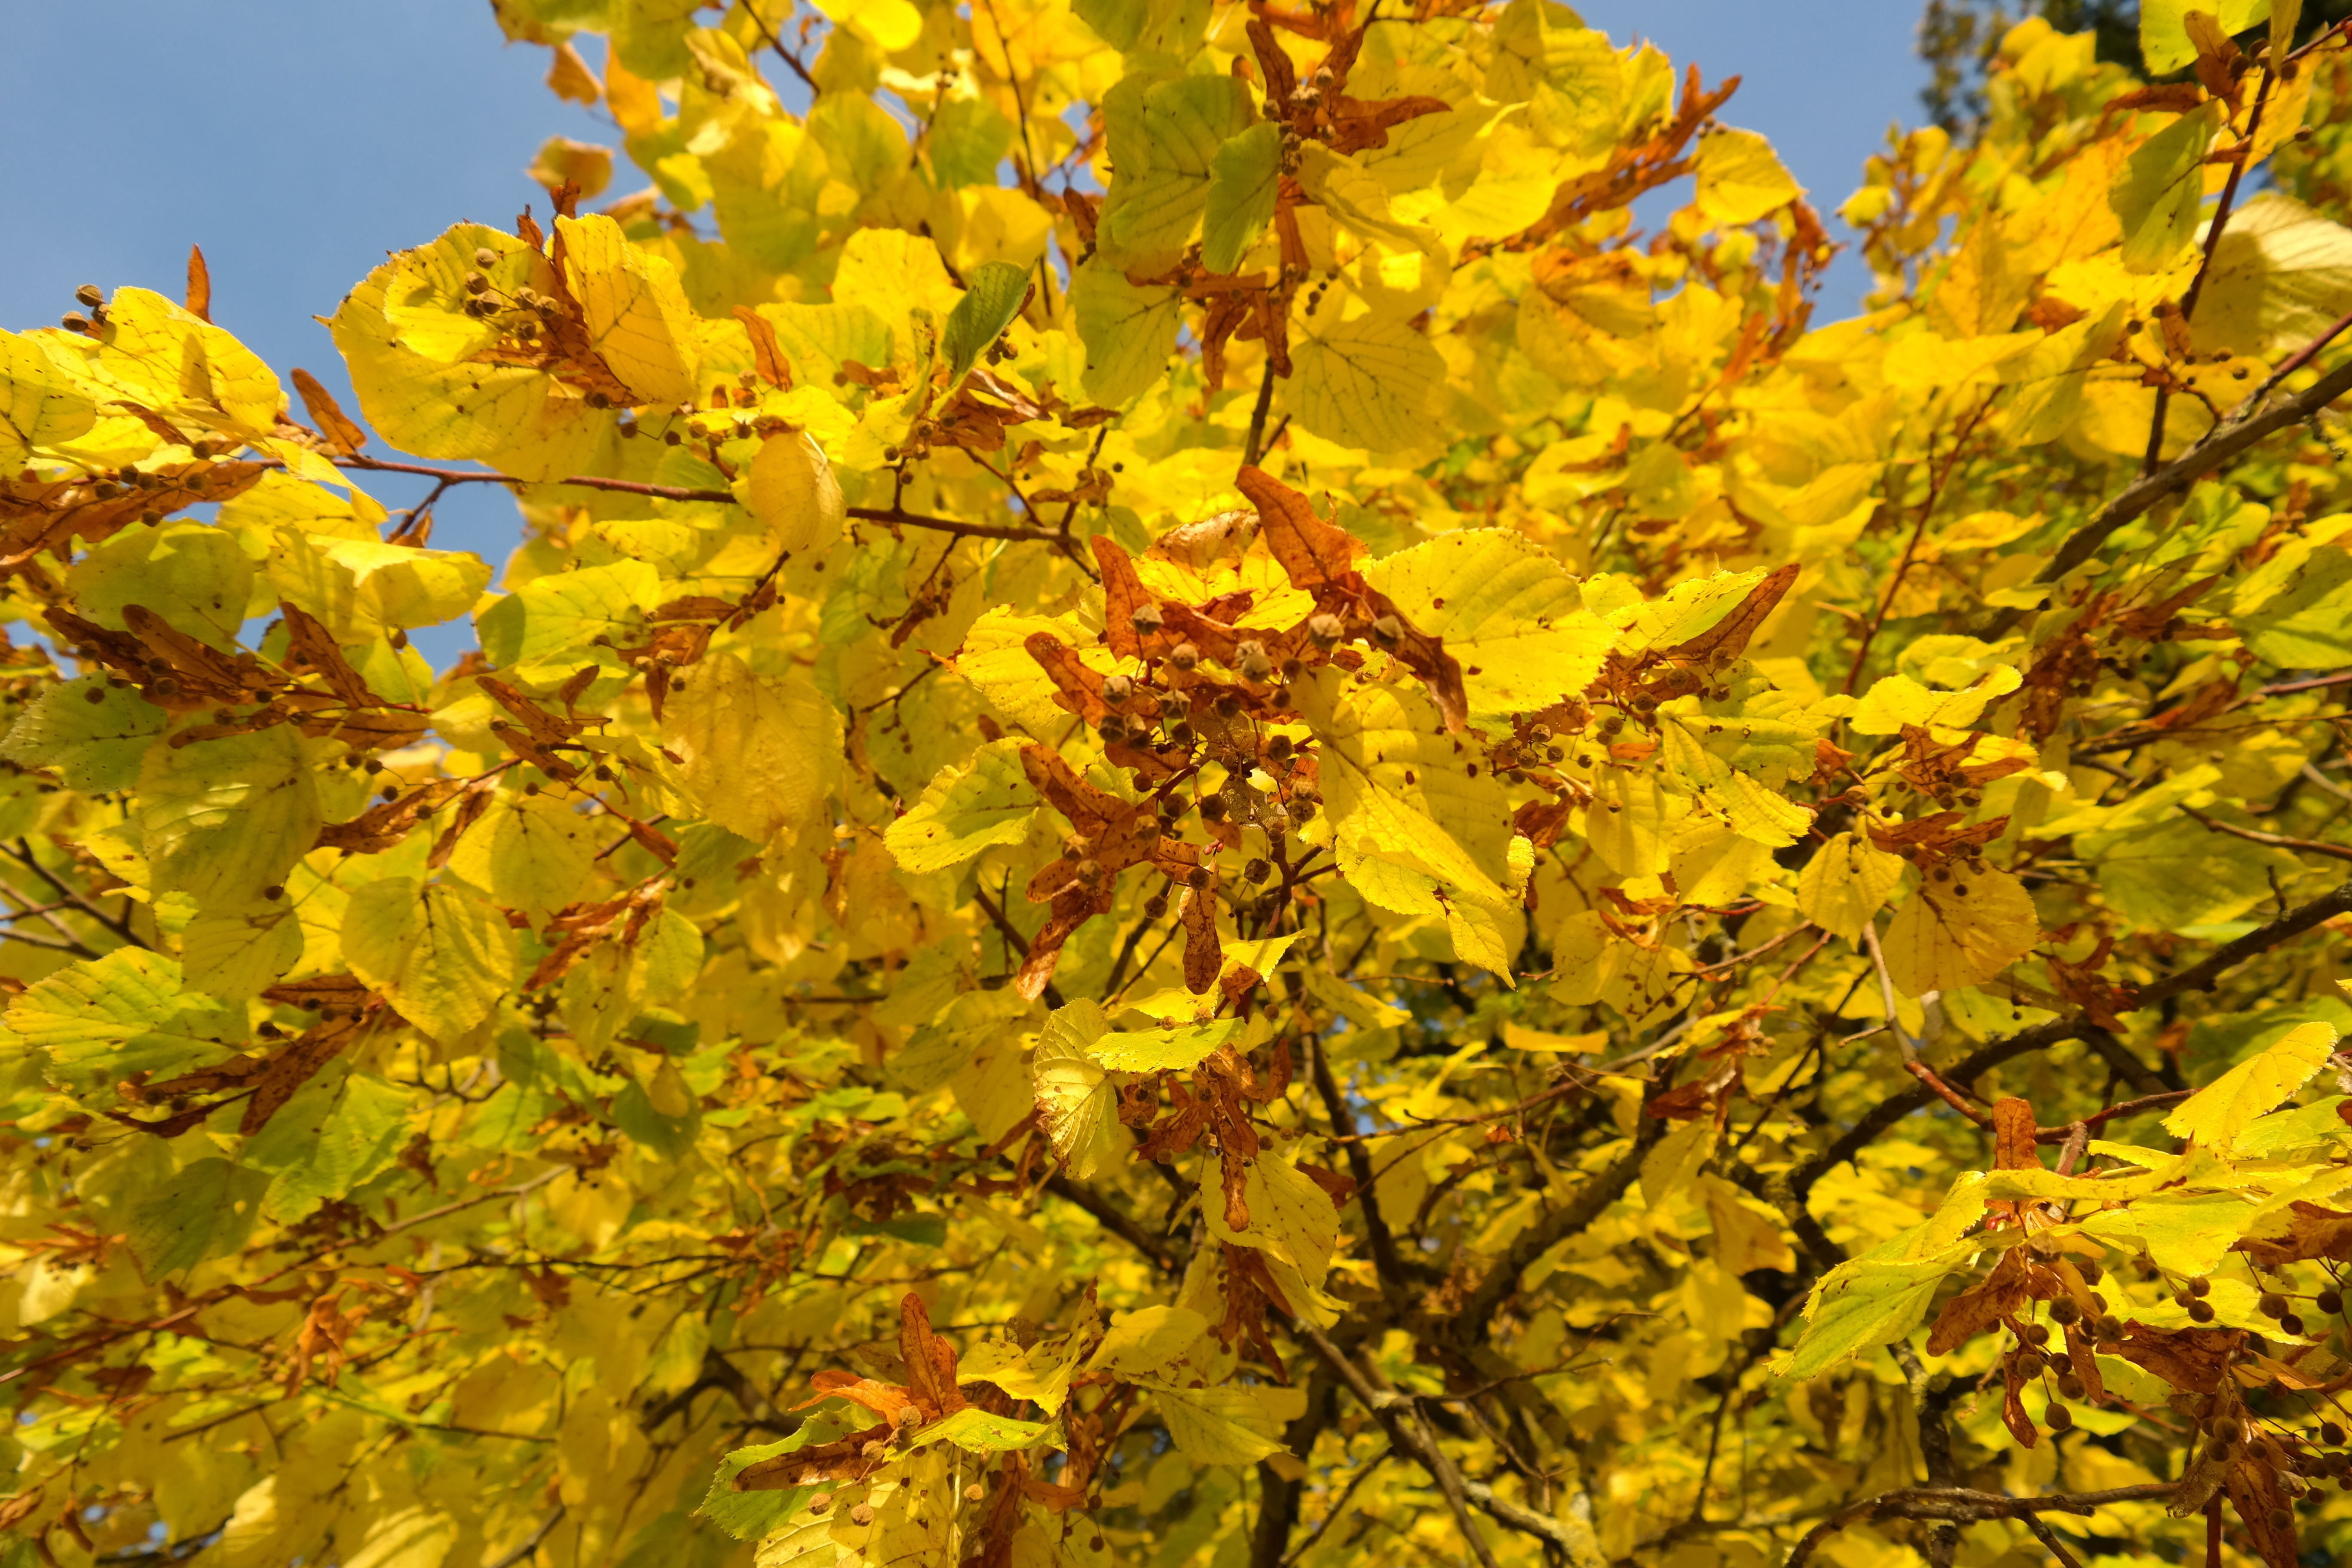
tree, branch, plant, sunlight, leaf, flower, produce, autumn, yellow, season, maple tree, maple leaf, lime, deciduous tree, leaves, seeds, shrub, deciduous, linde, malvaceae, fall color, fall foliage, flying seeds, flowering plant, maidenhair tree, mallow, tilia, woody plant, land plant, tilia platyphyllos, summer linde, eurybia linde